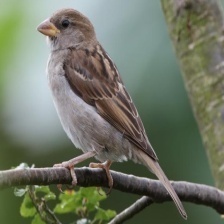
Species: HOUSE SPARROW
Scientific name: PASSER DOMESTICUS